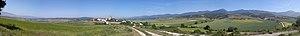
Gordoa est une commune ou contrée de la municipalité d'Asparrena dans la province d'Alava dans la Communauté autonome basque.